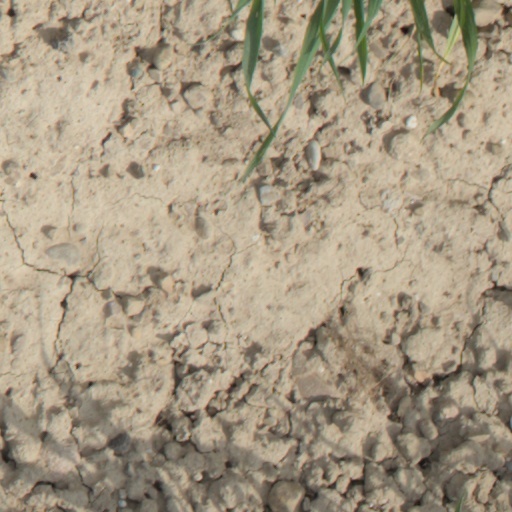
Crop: wheat